Benbecula

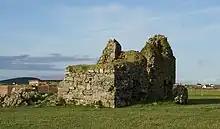
Ruins of Borve Castle, Benbecula

Just three years later the sole surviving MacRury heir was Amy of Garmoran. According to MacGibbon and Ross, Borve Castle (which they date to between 1344 and 1363) was built by Amy; it became the main power seat of power in Benbecula and surrounding islands of North and South Uist. Amy is also reported to have built "the parish church of St. Columba on Benbecula"; the eastern side of Teampul Chalumchille, an ancient chapel dedicated to St Columba, dates to her lifetime.